USS Cutlass

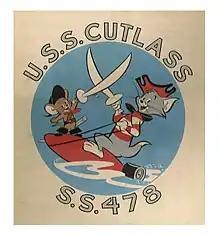
"Tom and Jerry logo board from the USS Cutlass in 1955"

On 4 December 1973, "Cutlass" had her torpedo tubes sealed and was sold to Taiwan, where she was commissioned in the Republic of China Navy as ROCS "Hai Shih" (SS-791), (meaning "sea lion"). They then tried to restore her torpedo capabilities. In January 2017, Taiwan announced that she would receive a retrofit to extend her service life until 2026, making her the longest-serving submarine in history. The submarine is still operational and reportedly capable of combat. The $19 million retrofit was to improve the hull and the diesel vessel's navigational elements.